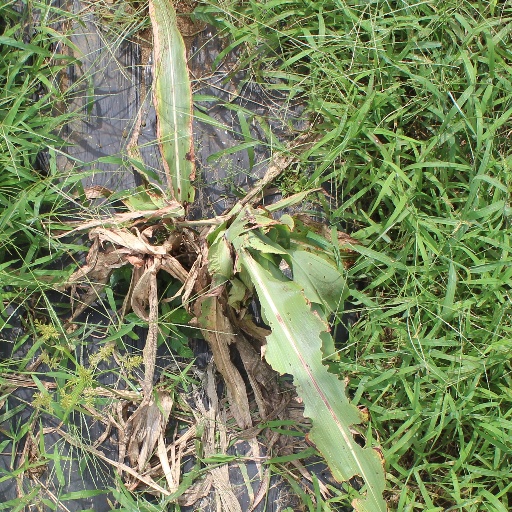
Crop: sorghum